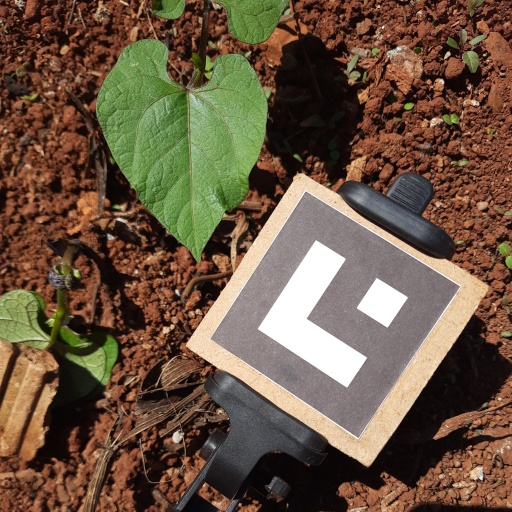
Observations: wavy surface, no eating holes, under sunlight